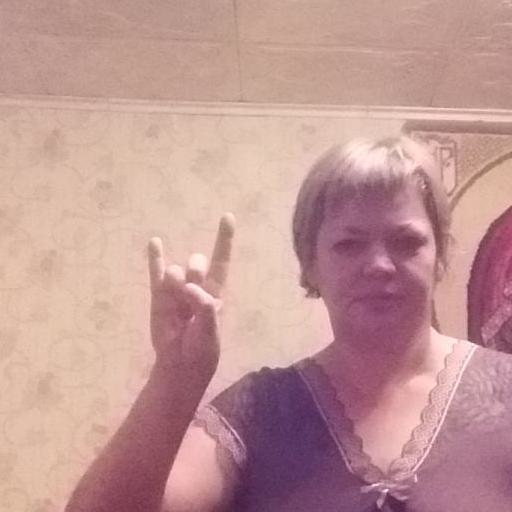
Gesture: rock